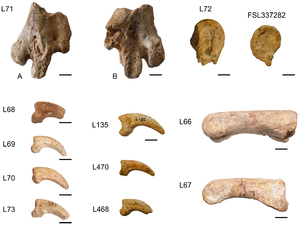
Eleutherornis est un genre éteint de grands oiseaux préhistoriques, des carnivores inaptes au vol, ayant vécu en Europe à l’Éocène moyen.